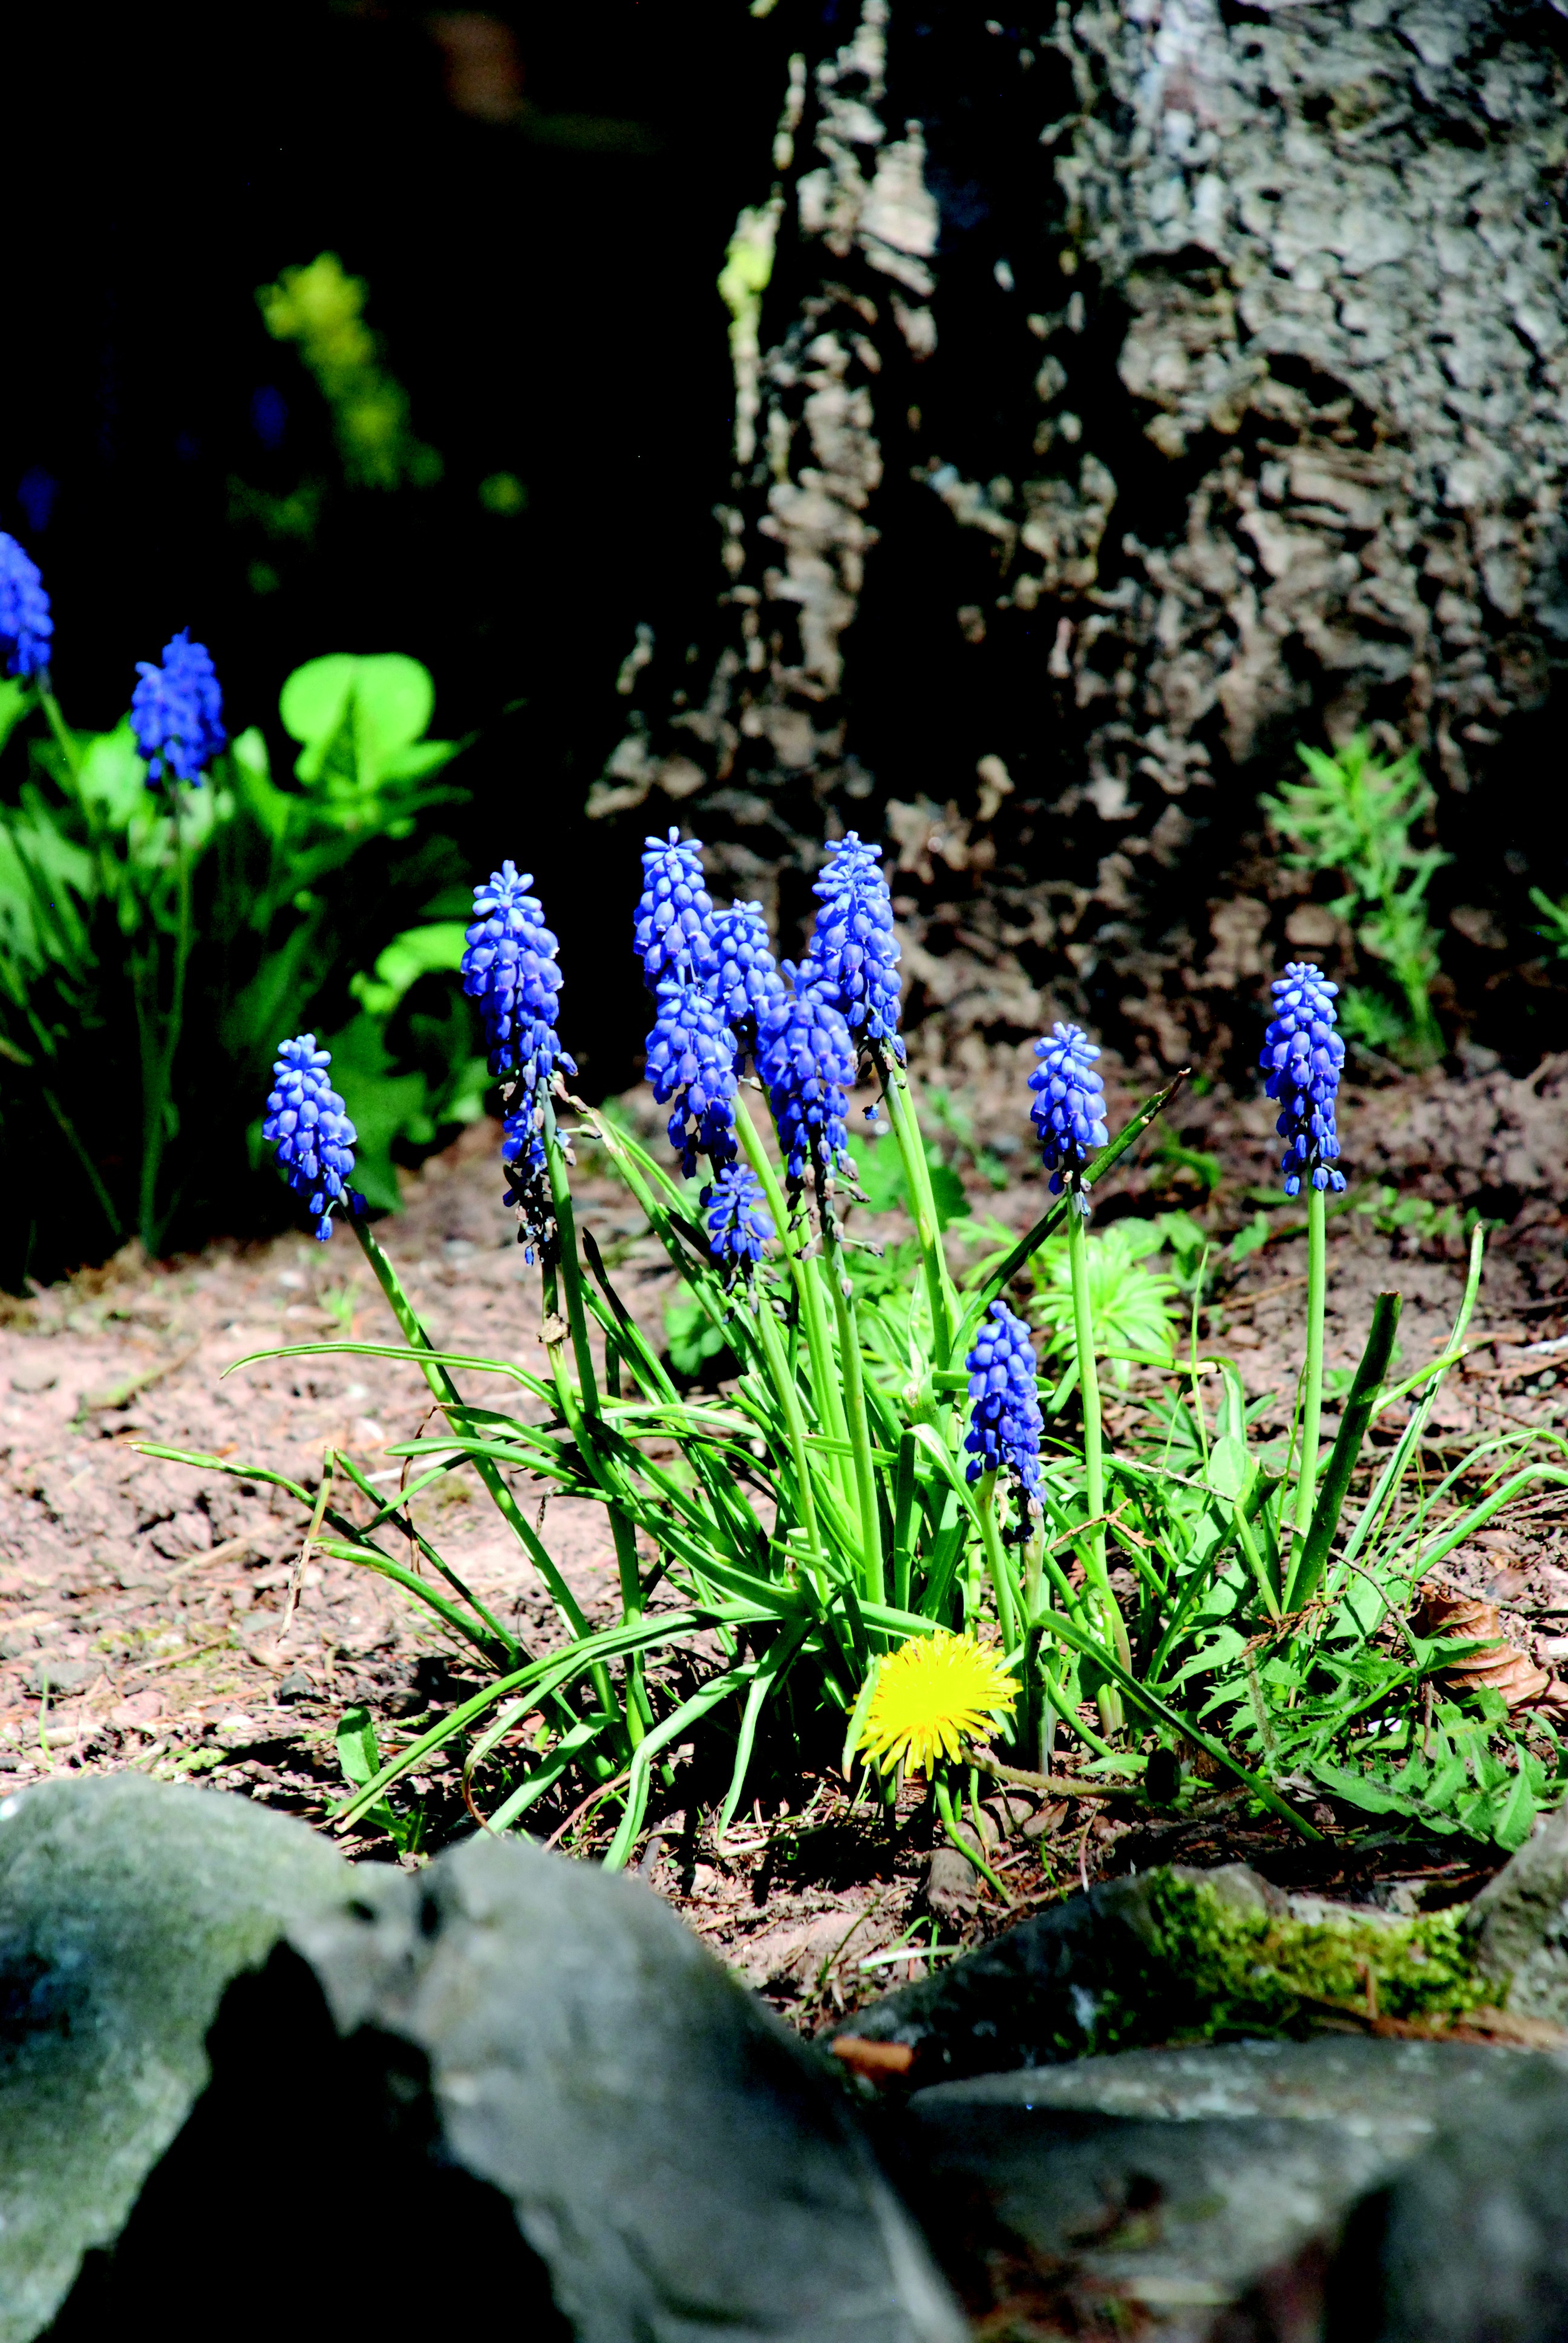
nature, plant, leaf, flower, purple, spring, green, botany, garden, flora, wildflower, flowers, woodland, purple flower, early bloomer, macro photography, harbinger of spring, flowering plant, land plant